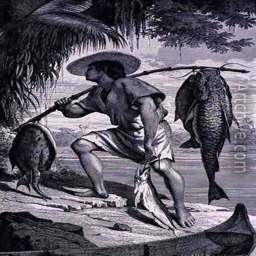
person of person returning from fishing